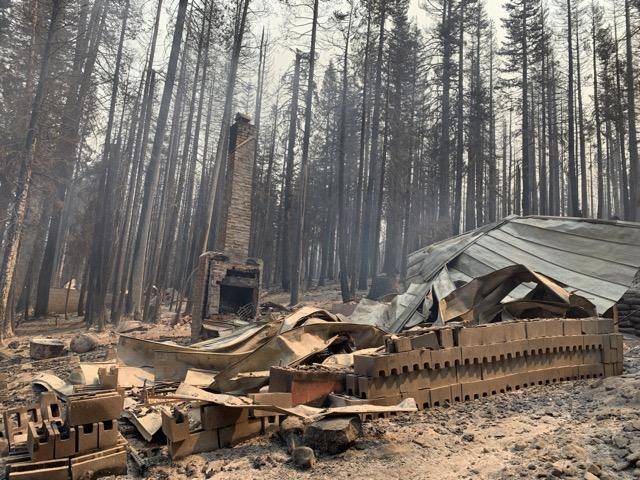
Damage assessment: destroyed